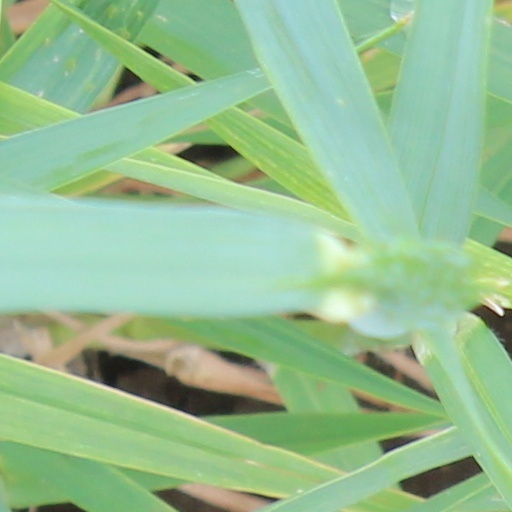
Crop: wheat